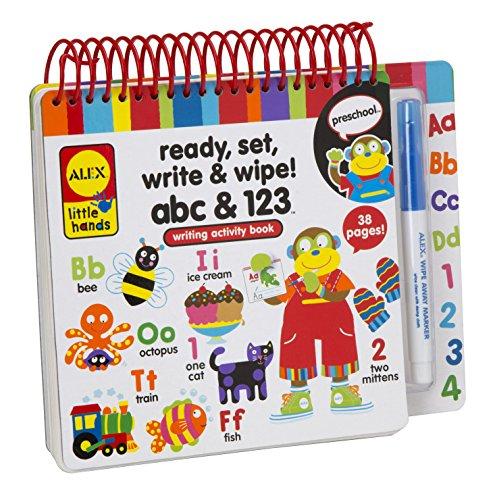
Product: Alex Little Hands Ready Set Write and Wipe! ABC and 123 Kids Toddler Art and Craft Activity
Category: Toys & Games | Learning & Education | Reading & Writing | Handwriting Aids
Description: Wipe clean pages so your child can practice over and over.
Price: $11.74
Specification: ProductDimensions:7x1.2x8inches|ItemWeight:1.04pounds|ShippingWeight:15.2ounces(Viewshippingratesandpolicies)|DomesticShipping:ItemcanbeshippedwithinU.S.|InternationalShipping:Thisitemisnoteligibleforinternationalshipping.LearnMore|ASIN:B003B7L9LI|Itemmodelnumber:436387|Manufacturerrecommendedage:36months-6years